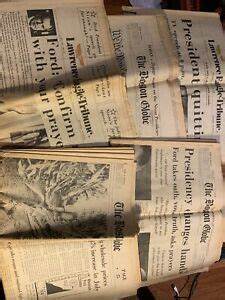
Waste category: paper